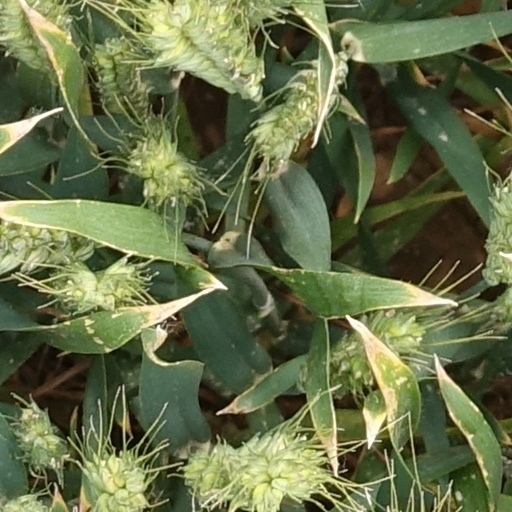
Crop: wheat